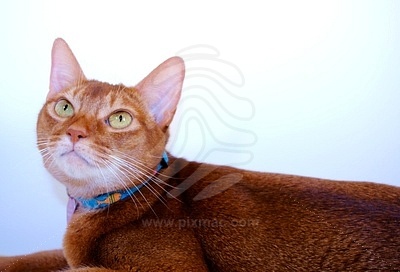
Animal: cat
Breed: abyssinian